T. Madiah Gowda

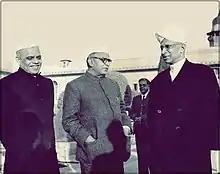

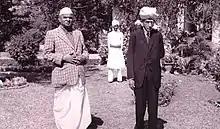

Mr. Gowda entered the legal profession upon earning his law degree. Throughout his career, he served as an advocate for institutions such as the Mysore University Council, University Senate, Secondary Education Board, School Board of Adult Education Council, Rural Development Committees, and Co-operative Societies. He actively participated in seminars focusing on agricultural and experimental union, the Sir M Visvesvaraya Rural Industrialising Scheme, and cottage industries programs. Notably, he was a member of the Ramanagara Municipal Council, Bangalore District Board, and Bangalore Local Education Board.